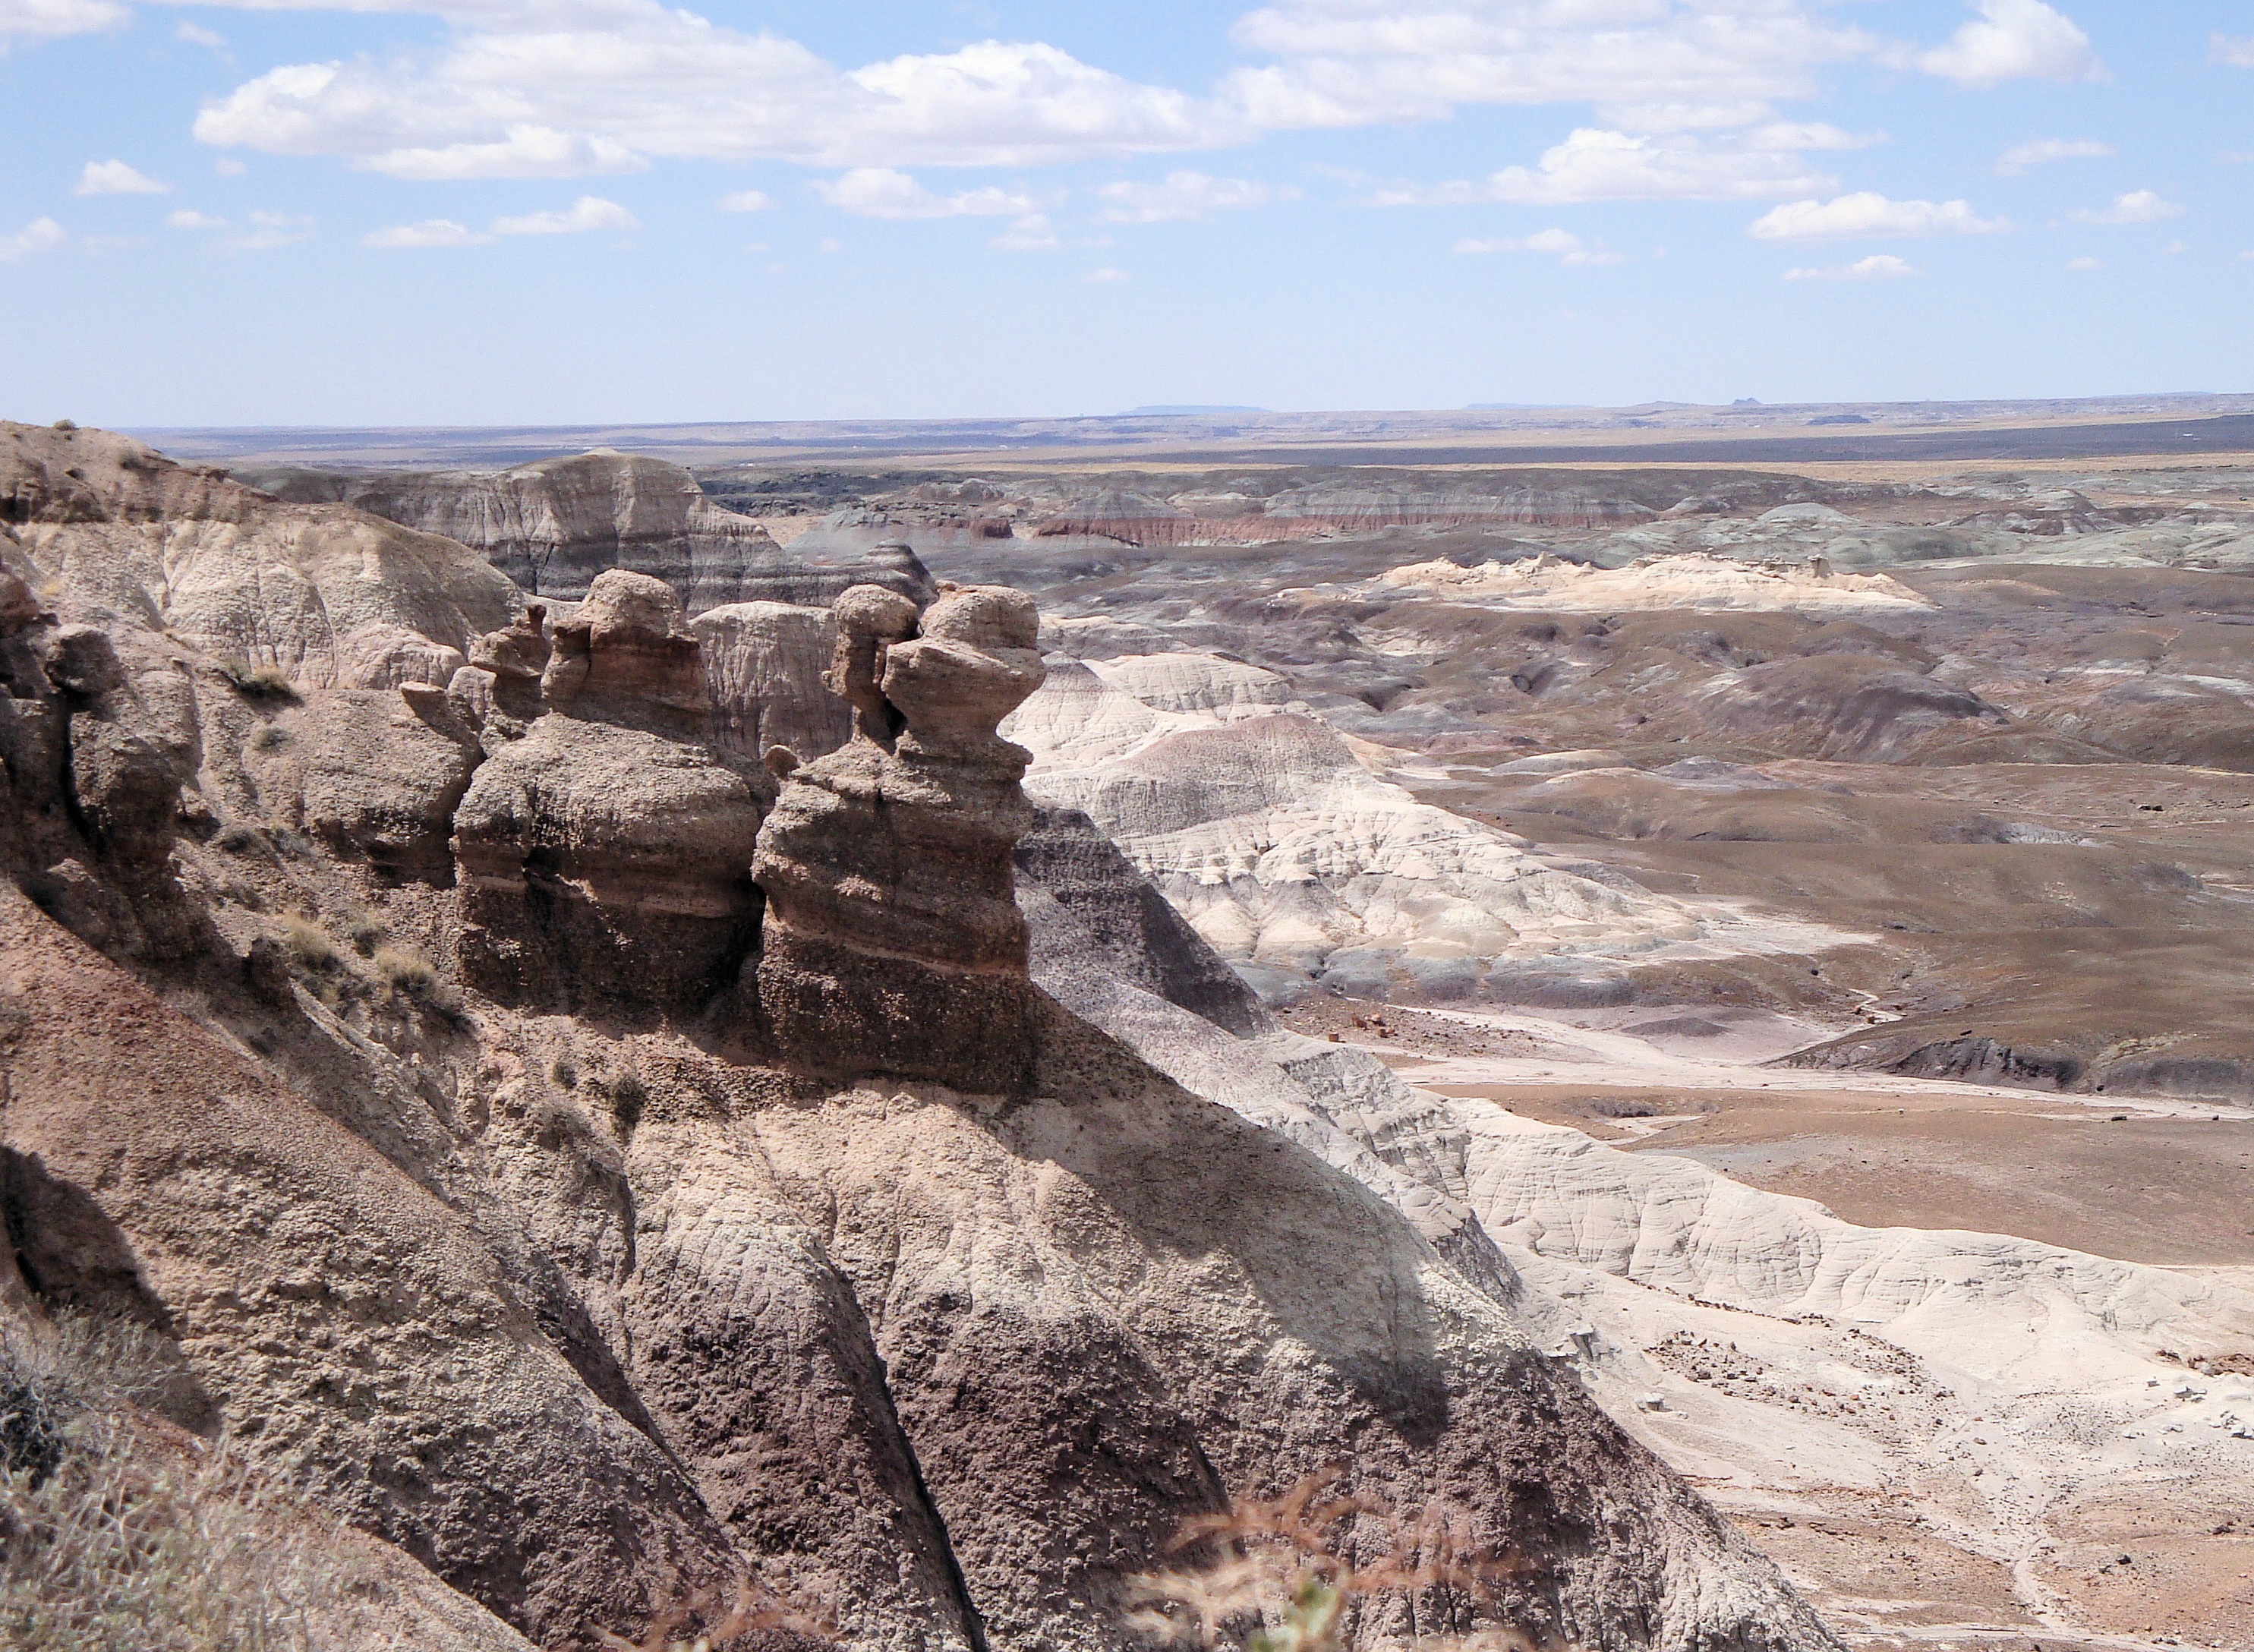
landscape, nature, rock, desert, valley, formation, cliff, usa, america, soil, canyon, terrain, national park, arizona, desert landscape, geology, badlands, plateau, petrified, fossils, wadi, landform, ancient history, petrified wood, natural environment, geographical feature, petrified forest national park, araucarioxylon arizonicum, petrified trees